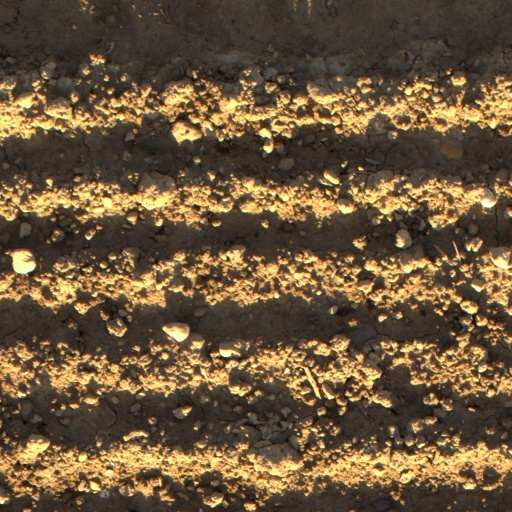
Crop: wheat